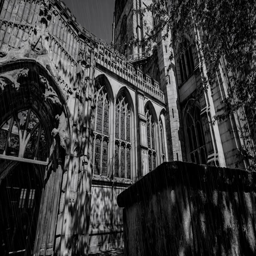
spooky and dark gothic building in the rain storm